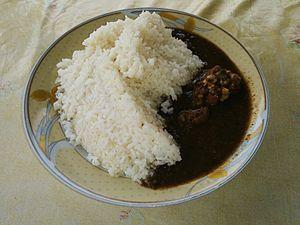
Riz sauce djoumblé This is an image of food from Ivory Coast
Le djoumgblé est un ingrédient servant à la composition d'une sauce portant le même nom dans la cuisine ivoirienne.